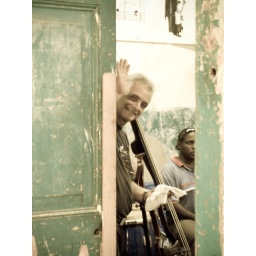
A local band practice in the building next door